Guido Carlesi

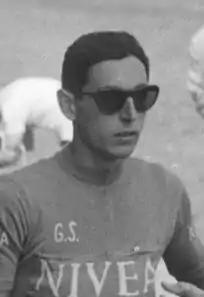
Carlesi in 1956

Guido Carlesi (7 November 1936 – 2 October 2024) was an Italian professional road bicycle racer. He was nicknamed Coppino because of his physical resemblance to Fausto Coppi.